Oscar W. Ritchie

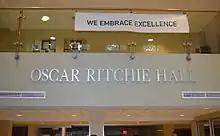
Interior of Oscar Ritchie Hall at Kent State University.

In recognition of his 29 years of service to the university a building on the Kent University campus was renamed Oscar W. Ritchie Hall on November 9, 1977.